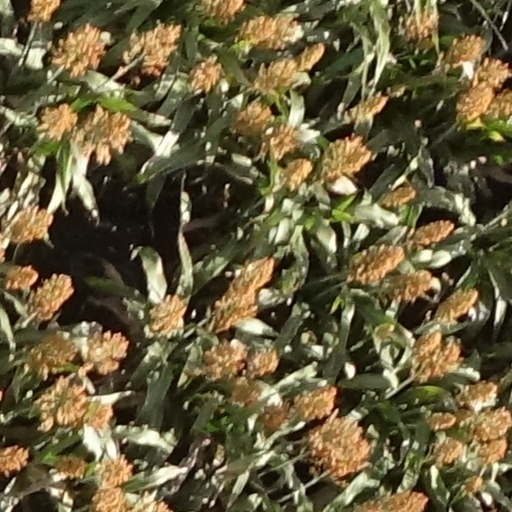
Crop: sorghum